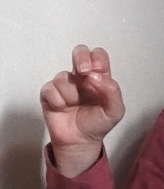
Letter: gaaf